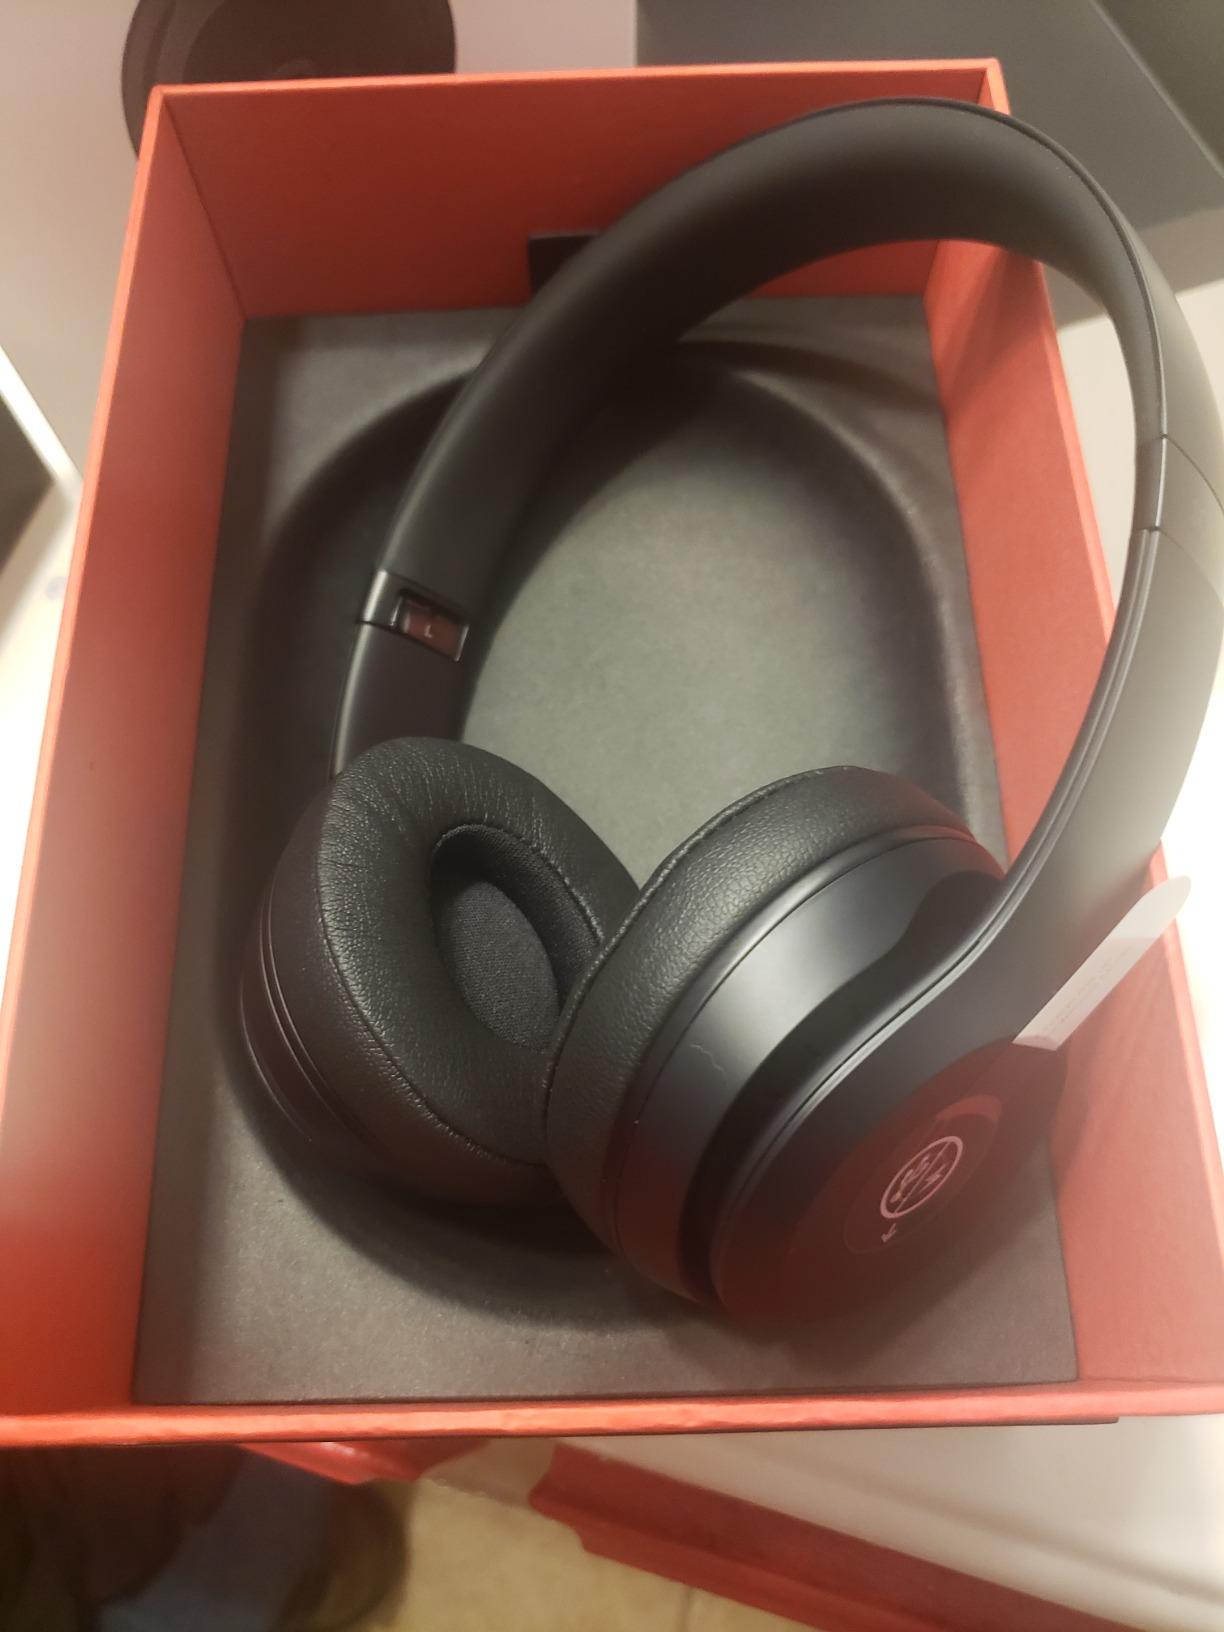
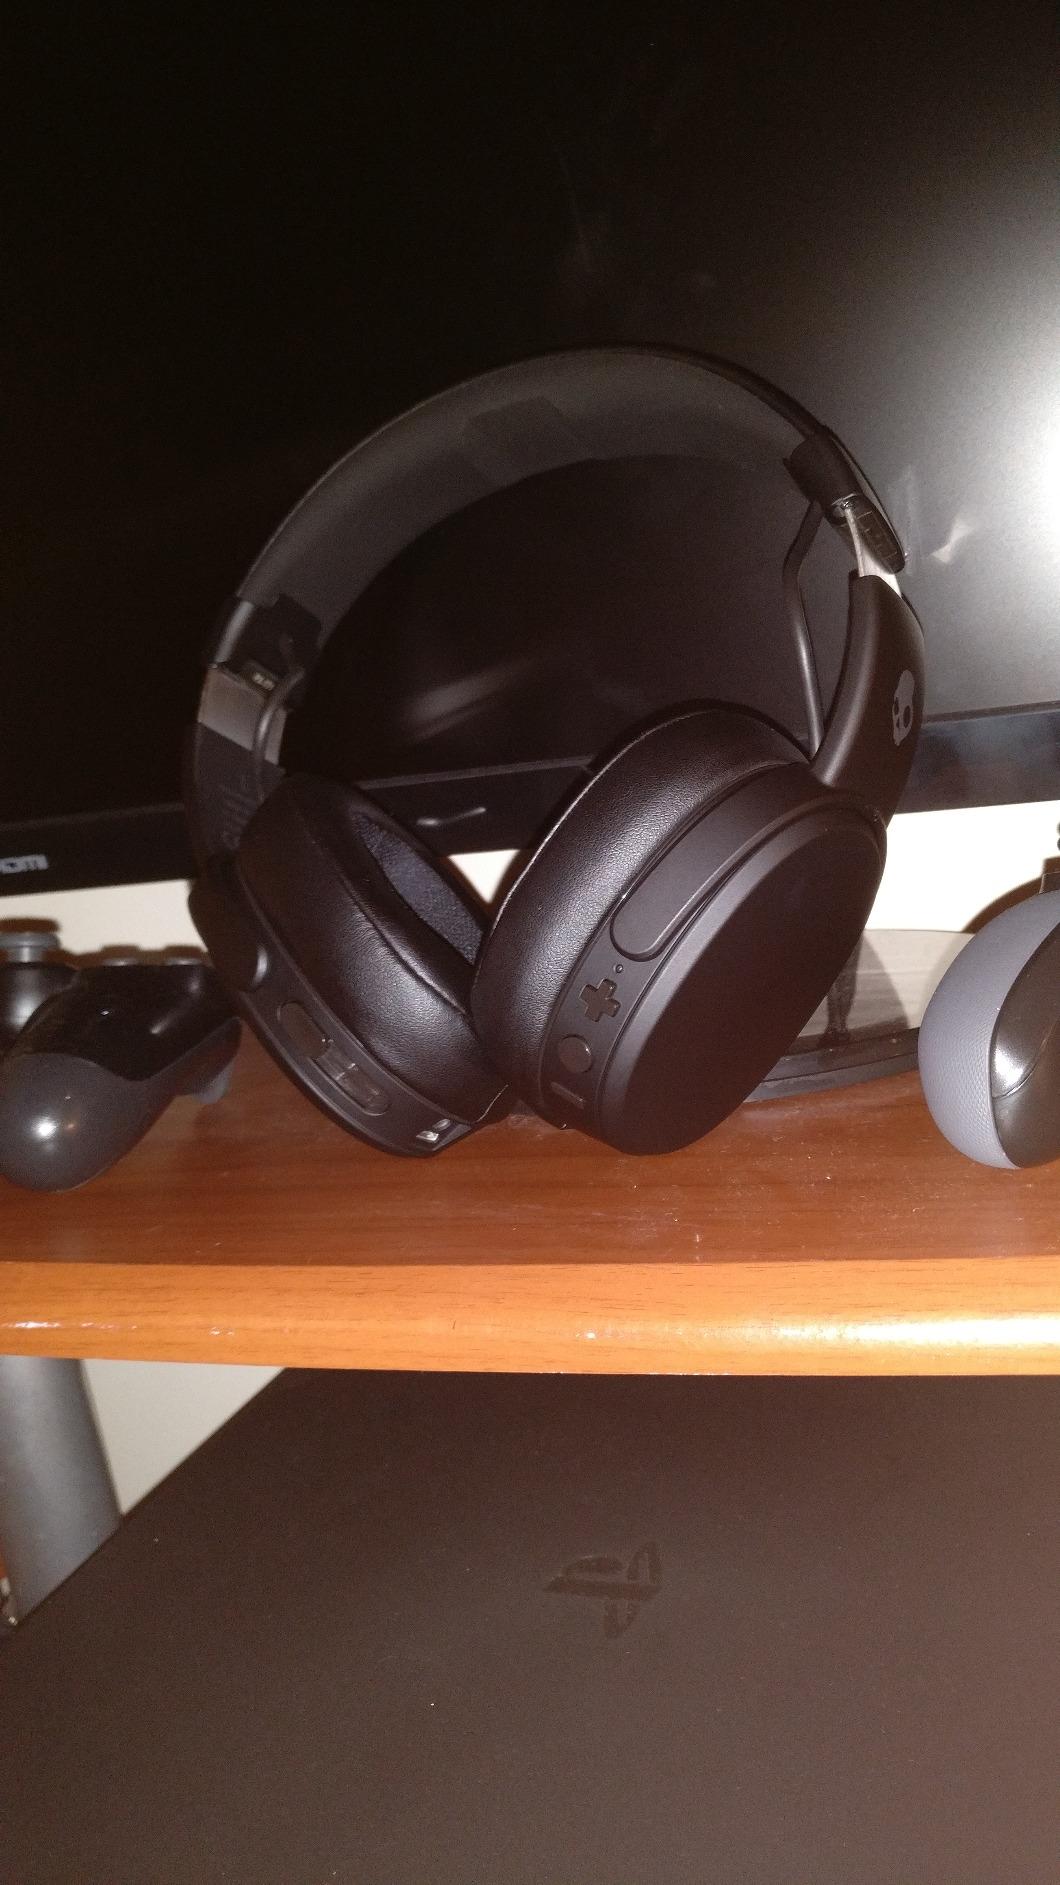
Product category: headphones
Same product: no